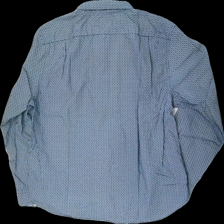
View: back
Type: Shirt
Category: Men
Brand: Not in the list
Brand text on label: Nautica
Colors: Blue, White
Material: 100% cotton
Pattern: Other
Cut: Regular
Size: XL
Season: All
Price range: 100-150
Recommended usage: Reuse